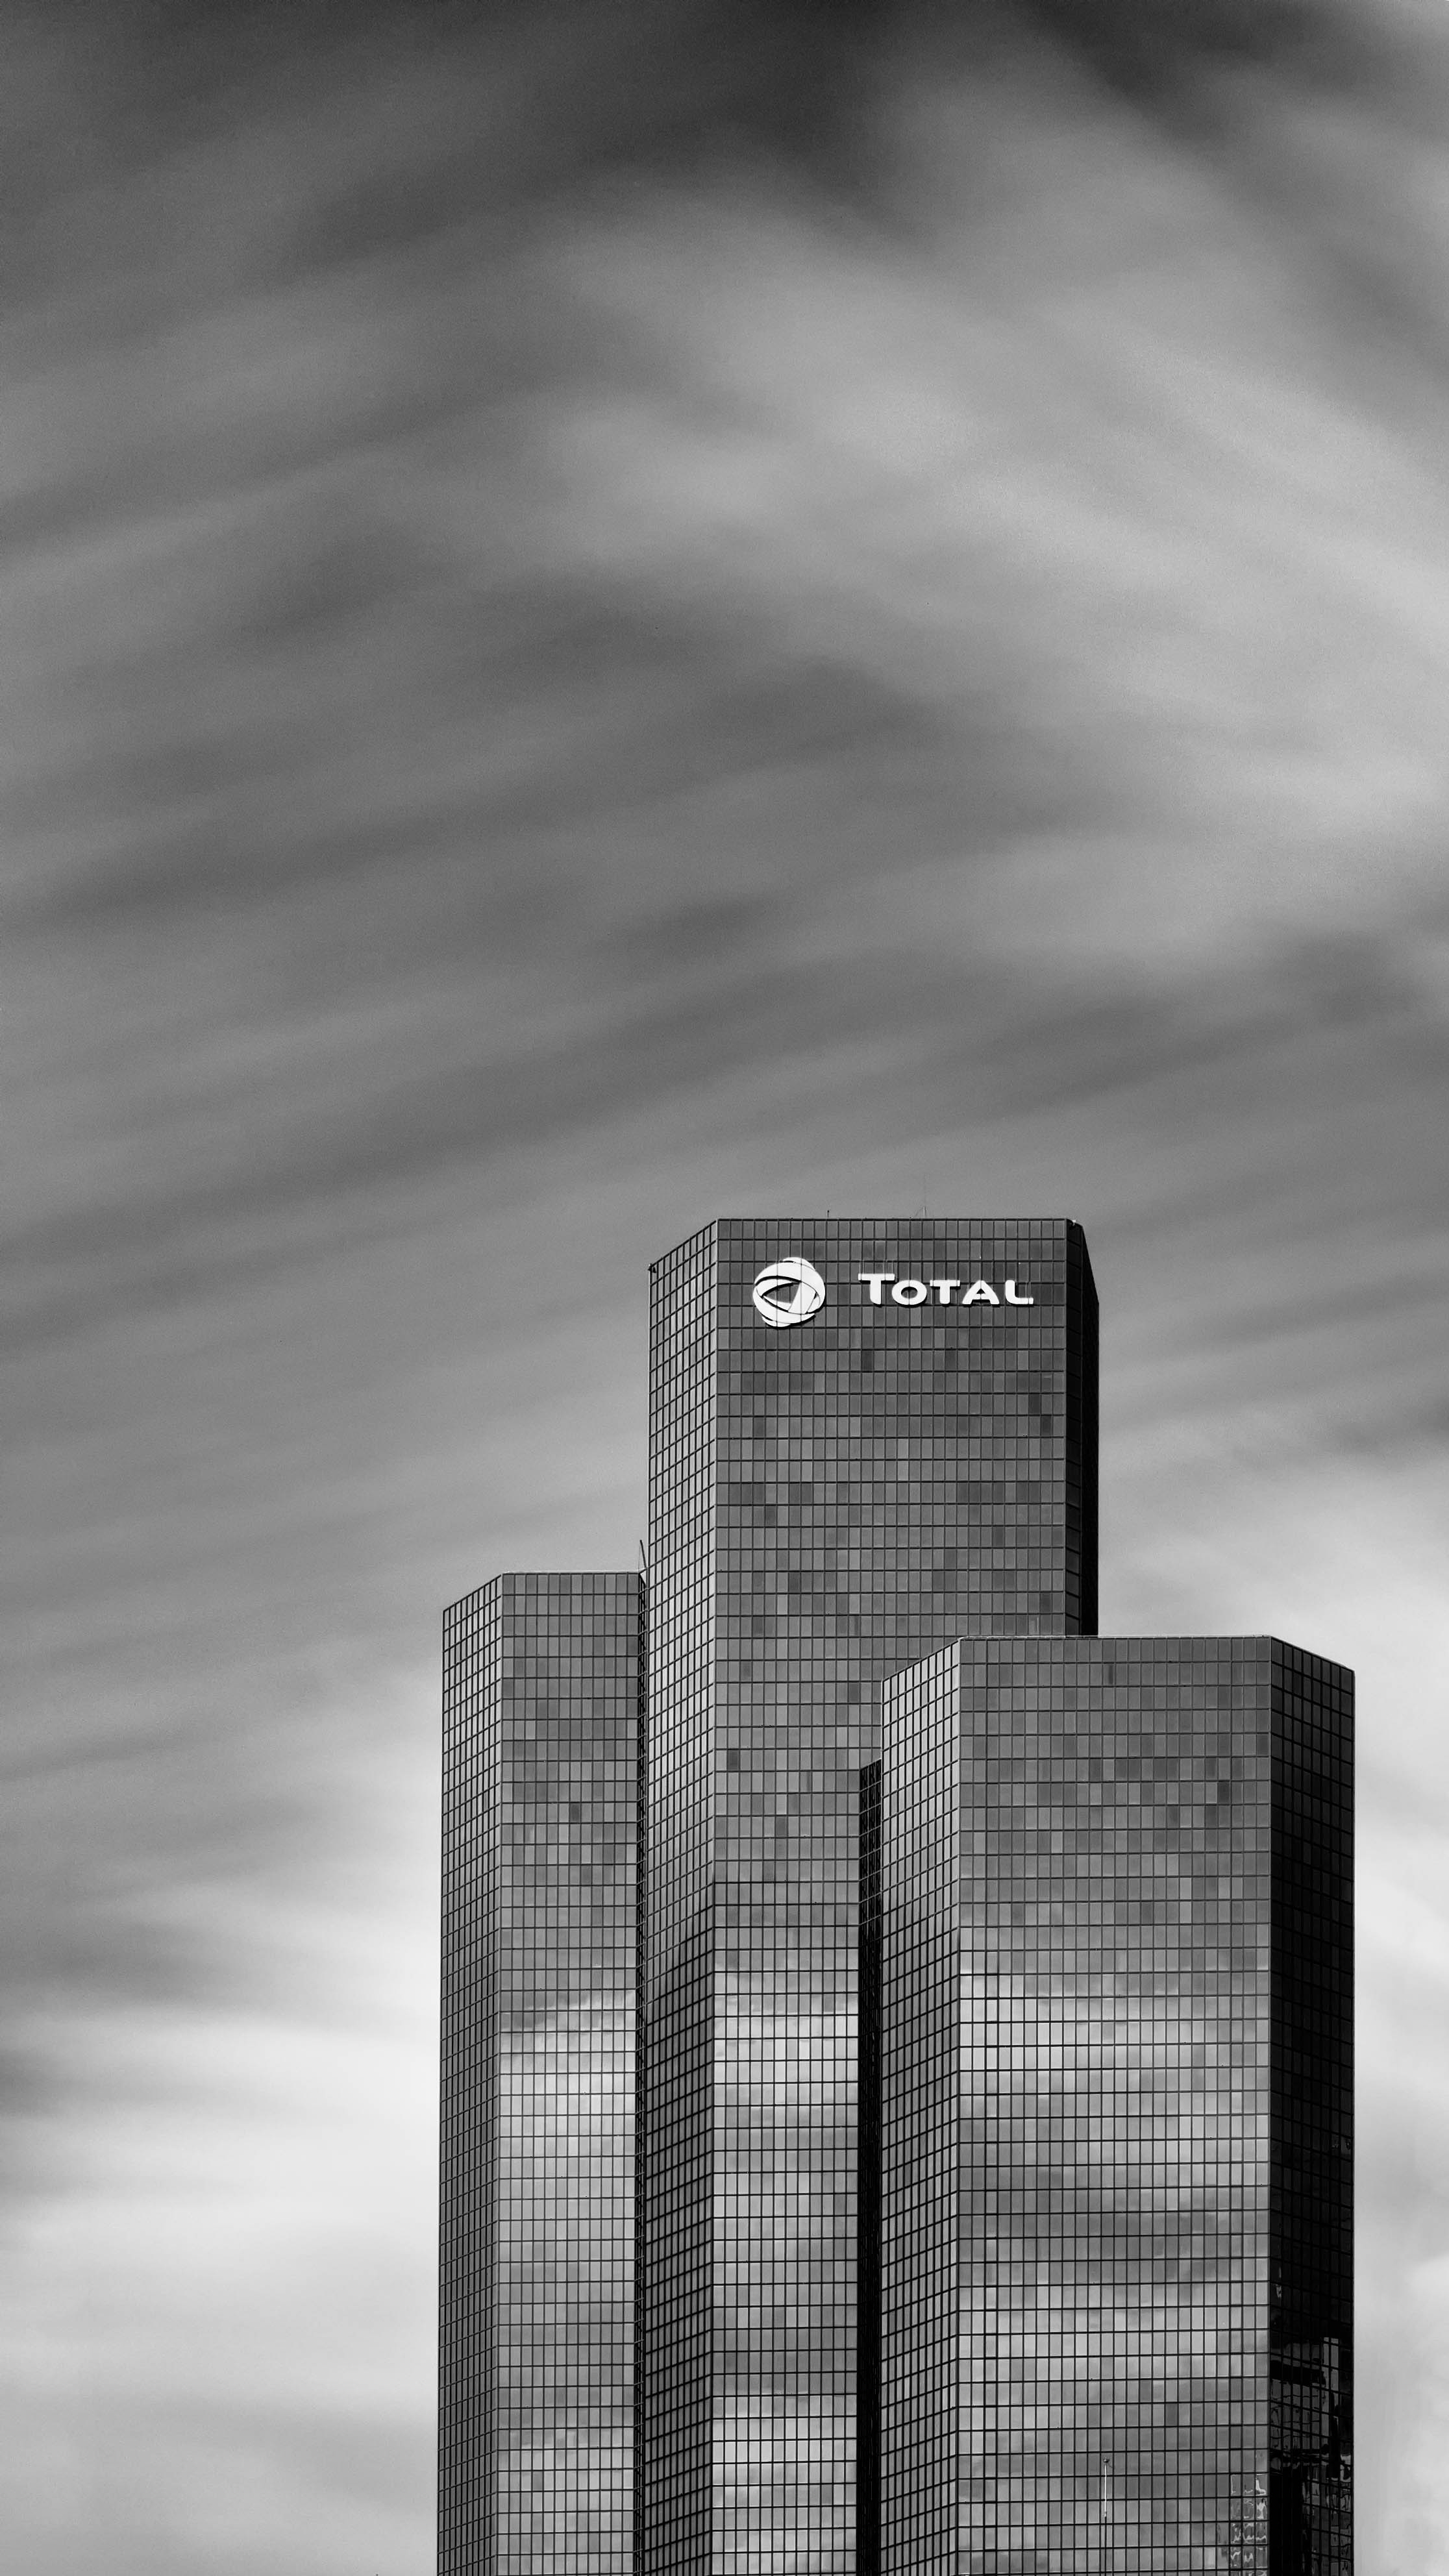
horizon, cloud, black and white, architecture, sky, white, skyline, building, city, skyscraper, cityscape, line, reflection, darkness, black, monochrome, tower block, high rise, symmetry, shape, metropolis, monochrome photography, atmosphere of earth